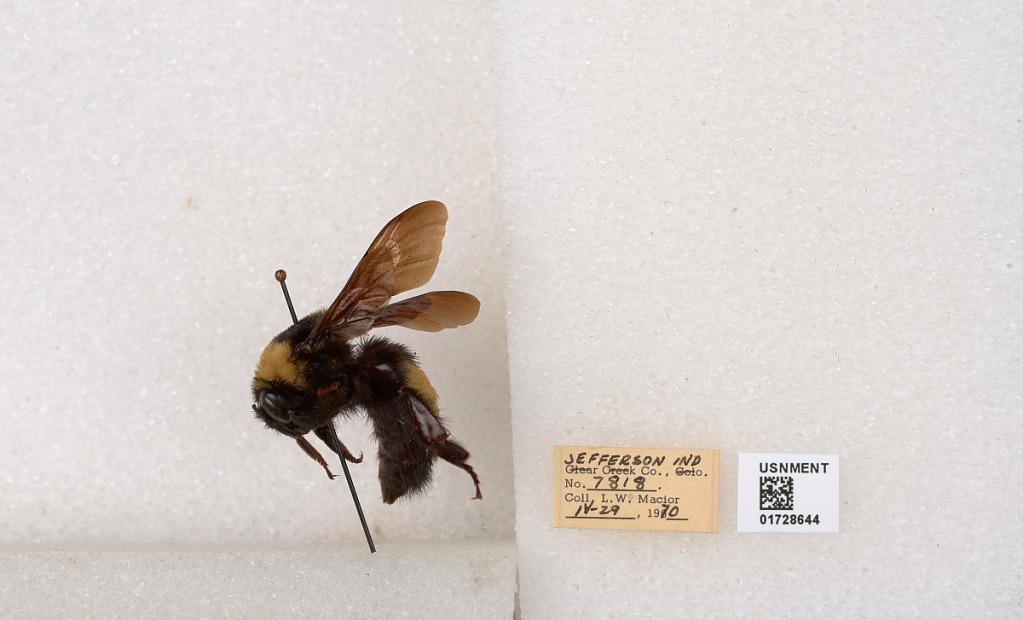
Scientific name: Bombus (Bombus) nevadensis auricormus
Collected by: L. Macior
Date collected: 1970-4-29
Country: United States
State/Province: Indiana
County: Jefferson
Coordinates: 38.7858, -85.4386